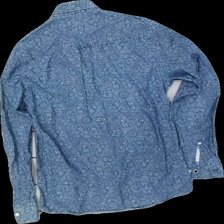
View: back
Type: Shirt
Category: Men
Brand: Not in the list
Brand text on label: savvy citizen
Colors: Blue, White
Material: 100% cott
Pattern: Floral print
Cut: Regular
Size: L
Season: All
Damage: flera små fläckar
Damage location: middle left
Price range: 50-100
Recommended usage: Reuse
Comment: ojämn/sliten  i färgen